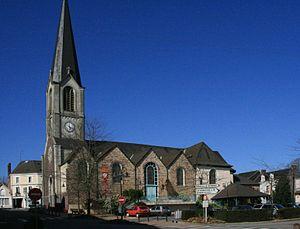
Église et place Saint-Pierre, Retiers, Ille-et-Vilaine, Bretagne, France. Église reconstruite au 17ème siècle.